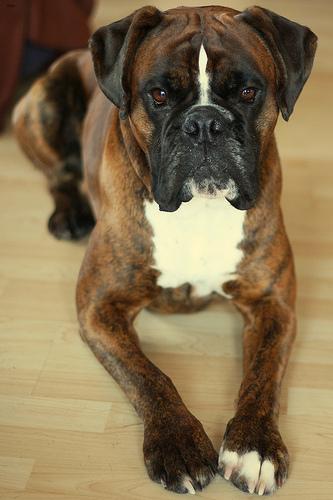
Breed: boxer